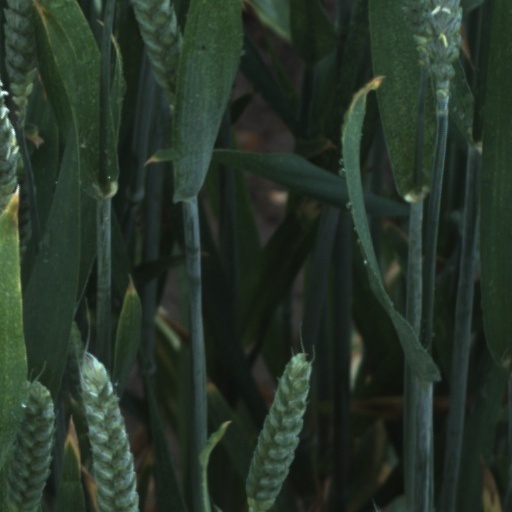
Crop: wheat